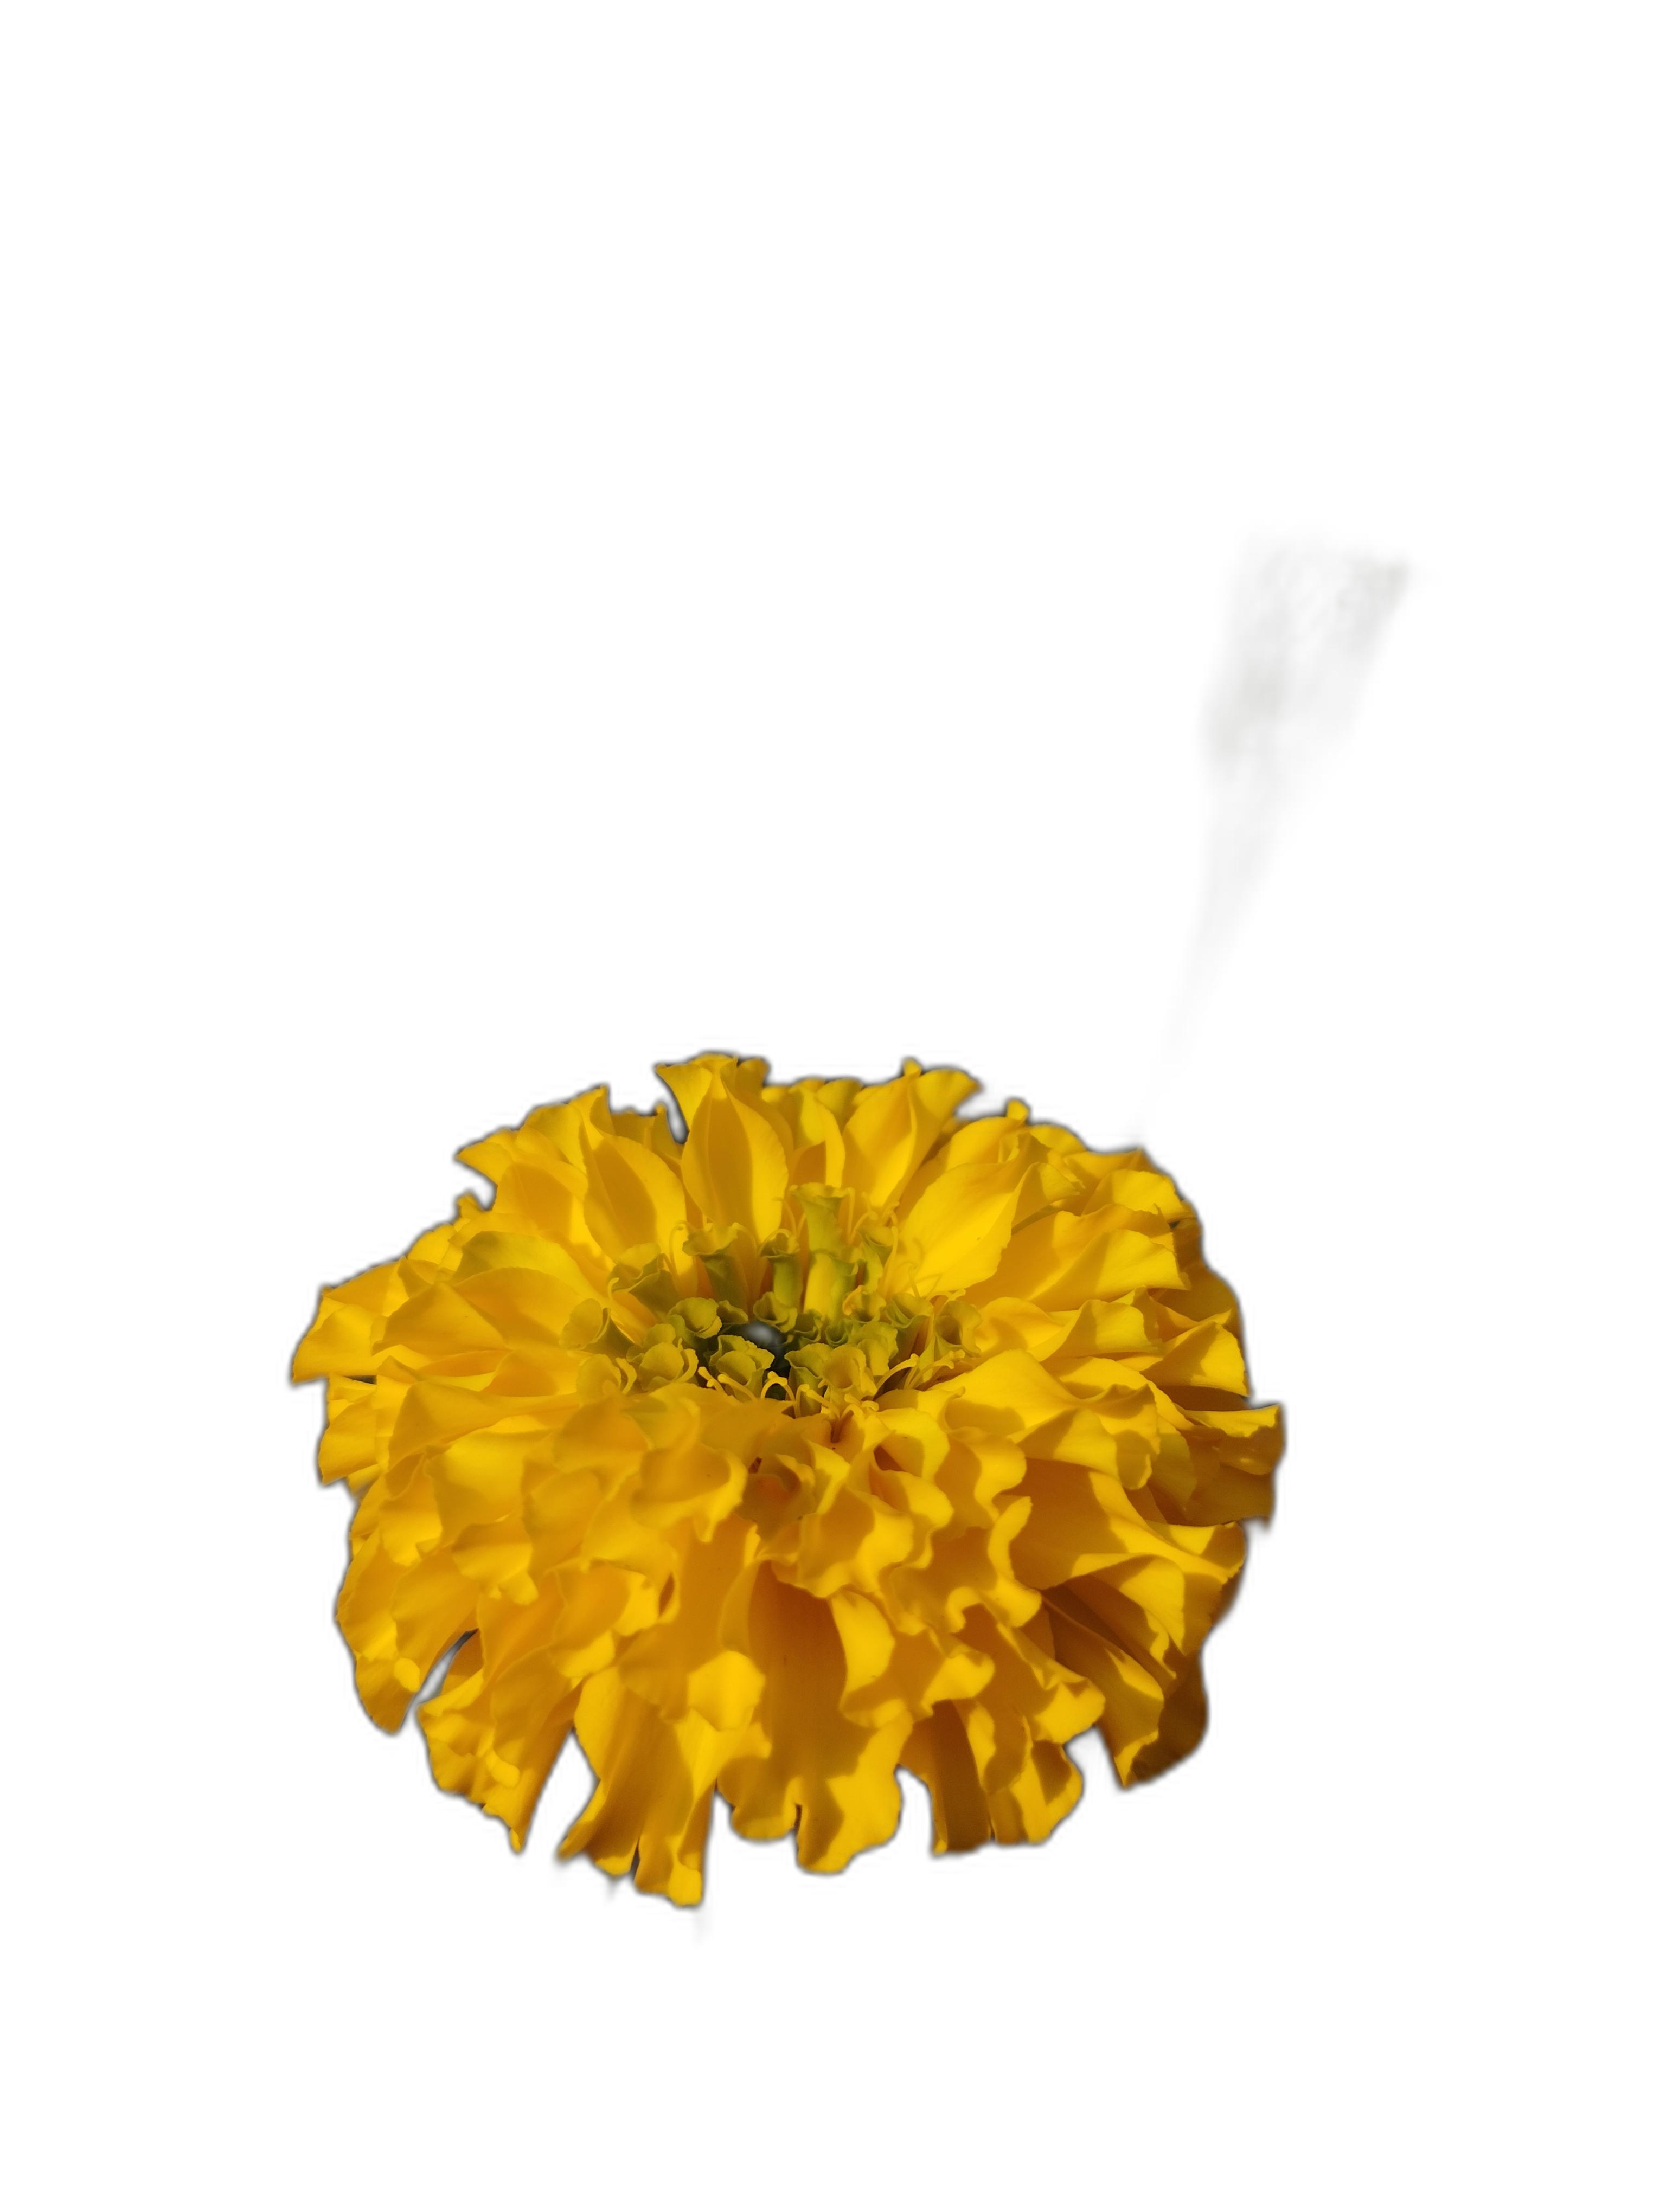
Label: Marigold